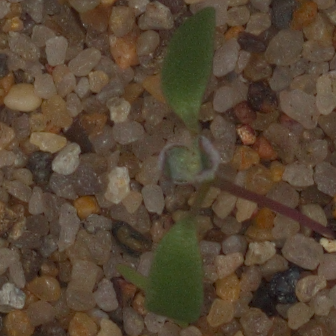
Label: fat_hen